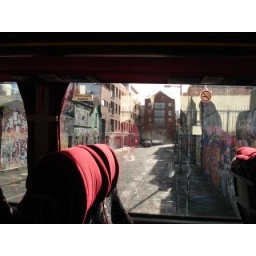
U2 recorded first album in building at end of street